Karl Guthe Jansky

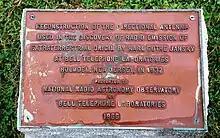
Green Bank plaque: Jansky Antenna

After a few months of following the signal, however, the point of maximum static moved away from the position of the Sun. Jansky also determined that the signal repeated on a cycle of 23 hours and 56 minutes. Jansky discussed the puzzling phenomena with his friend the astrophysicist Albert Melvin Skellett, who pointed out that the observed time between the signal peaks was the exact length of a sidereal day; the time it took for "fixed" astronomical objects, such as a star, to pass in front of the antenna every time the Earth rotated. By comparing his observations with optical astronomical maps, Jansky concluded that the radiation was coming from the Milky Way and was strongest (7:10 p.m. on September 16, 1932) in the direction of the center of the galaxy, in the constellation of Sagittarius.